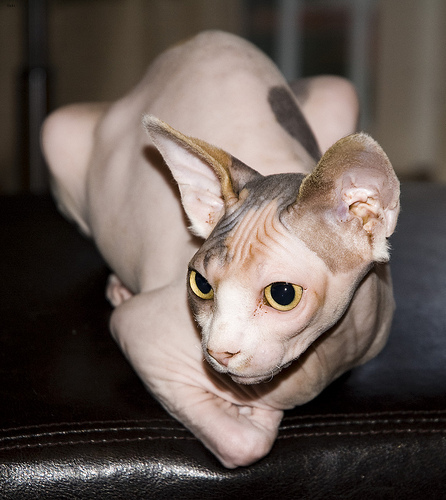
Animal: cat
Breed: sphynx